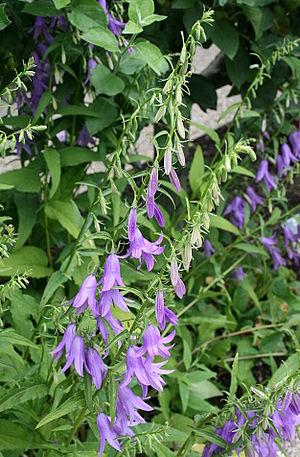
Campanule raiponce - Yvoire (Haute-Savoie - France).